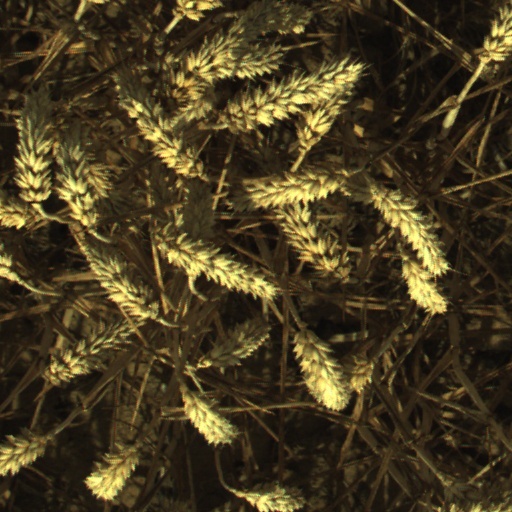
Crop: wheat